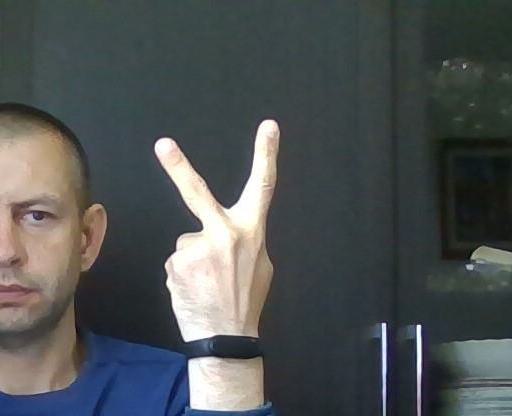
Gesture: peace_inverted